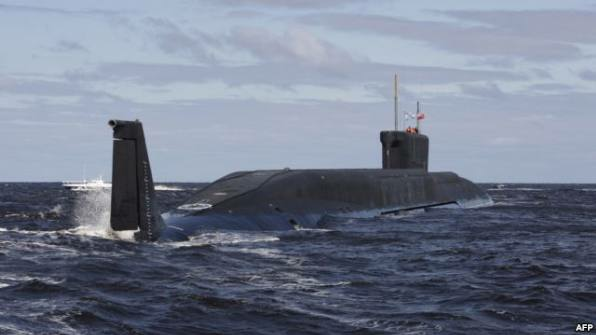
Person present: No